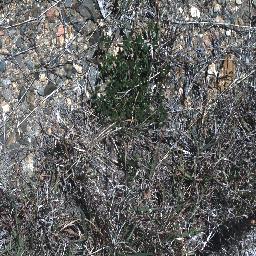
Label: negative